Chris Daughtry

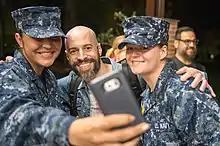
Daughtry during a United Service Organizations visit to Naval Air Station Sigonella

On February 12, 2016, Daughtry released their album "It's Not Over...The Hits So Far". On July 27, 2018, the band released its album "Cage to Rattle". On September 17, 2021, Daughtry released the album "Dearly Beloved".